Axelle Étienne

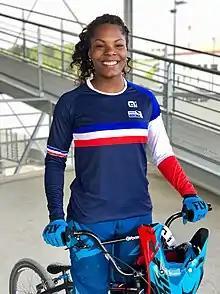
2018

Axelle Étienne (born 26 March 1998 in Bondy) is a French cyclist who competes in the BMX.